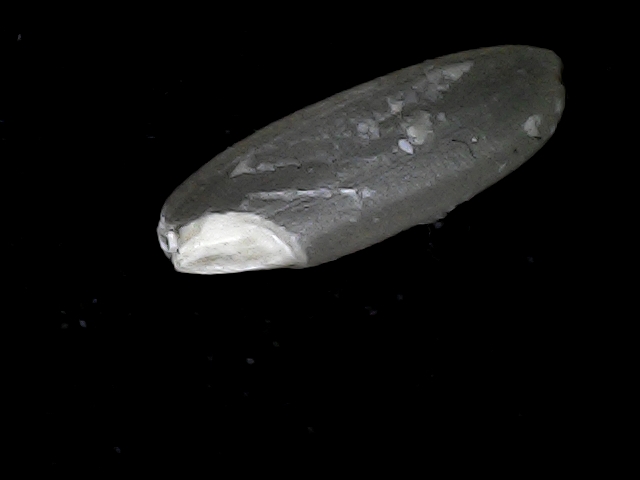
Rice variety: BD93